Volleyball Lover

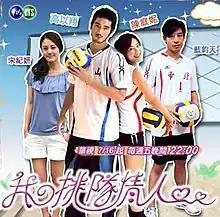
Promotional poster

Volleyball Lover is a 2010 Taiwanese idol romantic-comedy television series. The television drama stars Godfrey Gao as the male main lead and Annie Chen as the female main lead. It began airing on July 16, 2010 on CTS channel after "Pandamen".